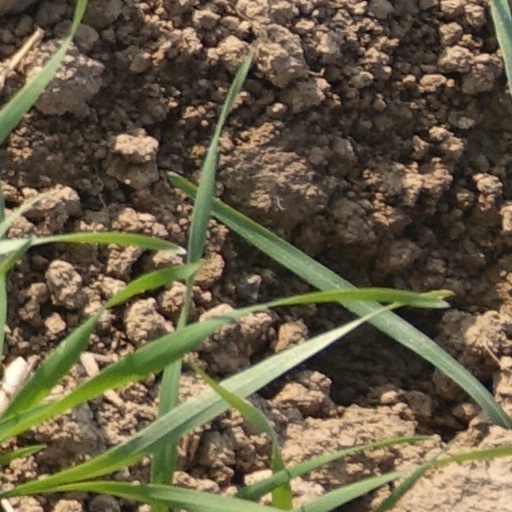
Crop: wheat